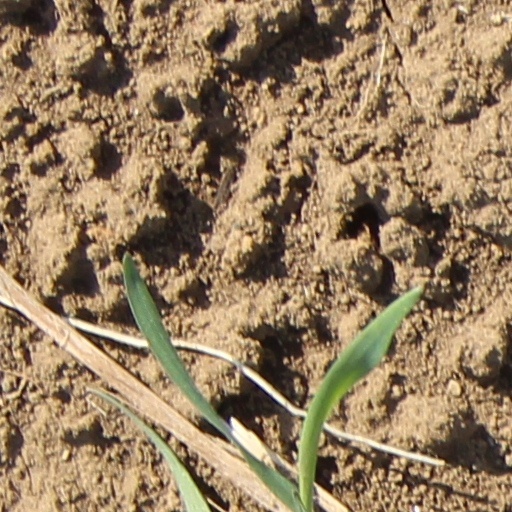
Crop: wheat